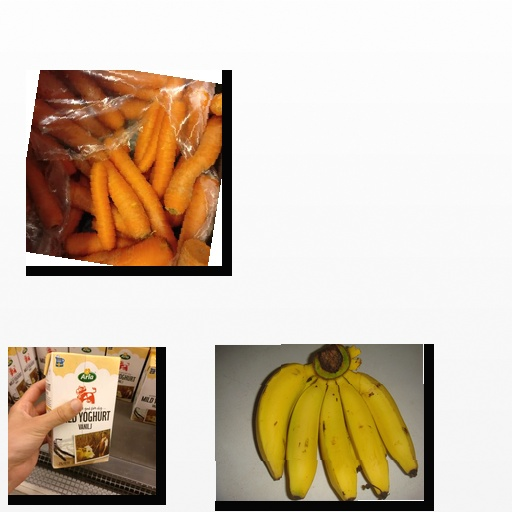
Food items: vanilla_yoghurt, carrot, banana